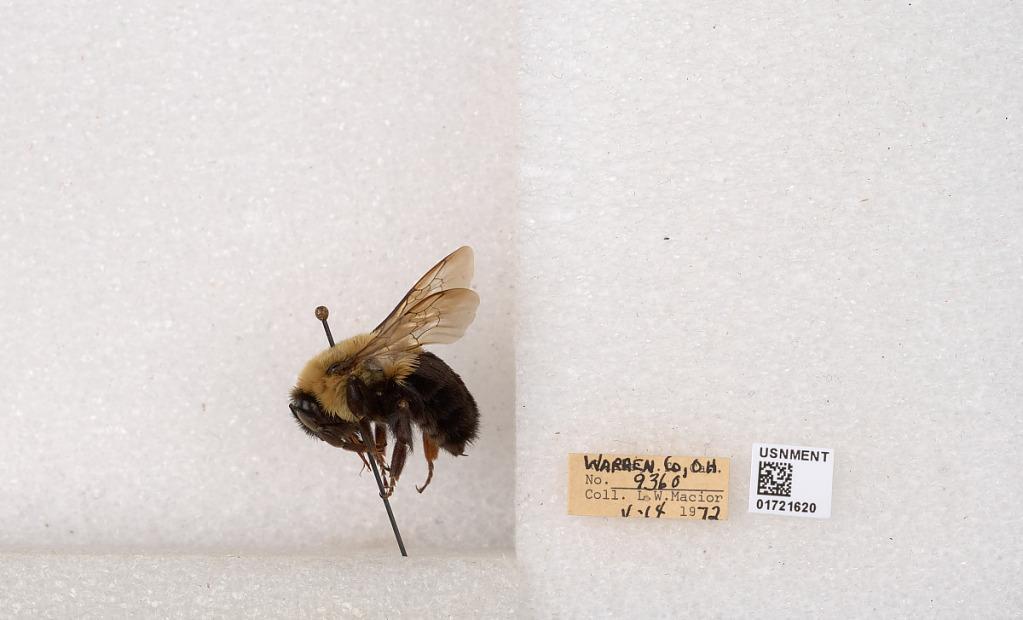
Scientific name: Bombus impatiens Cresson
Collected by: L. Macior
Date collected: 1972-5-14
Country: United States
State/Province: Ohio
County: Warren
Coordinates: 39.4276, -84.1668